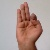
The image shows a hand gesture representing the letter 'F' in Indian Sign Language.